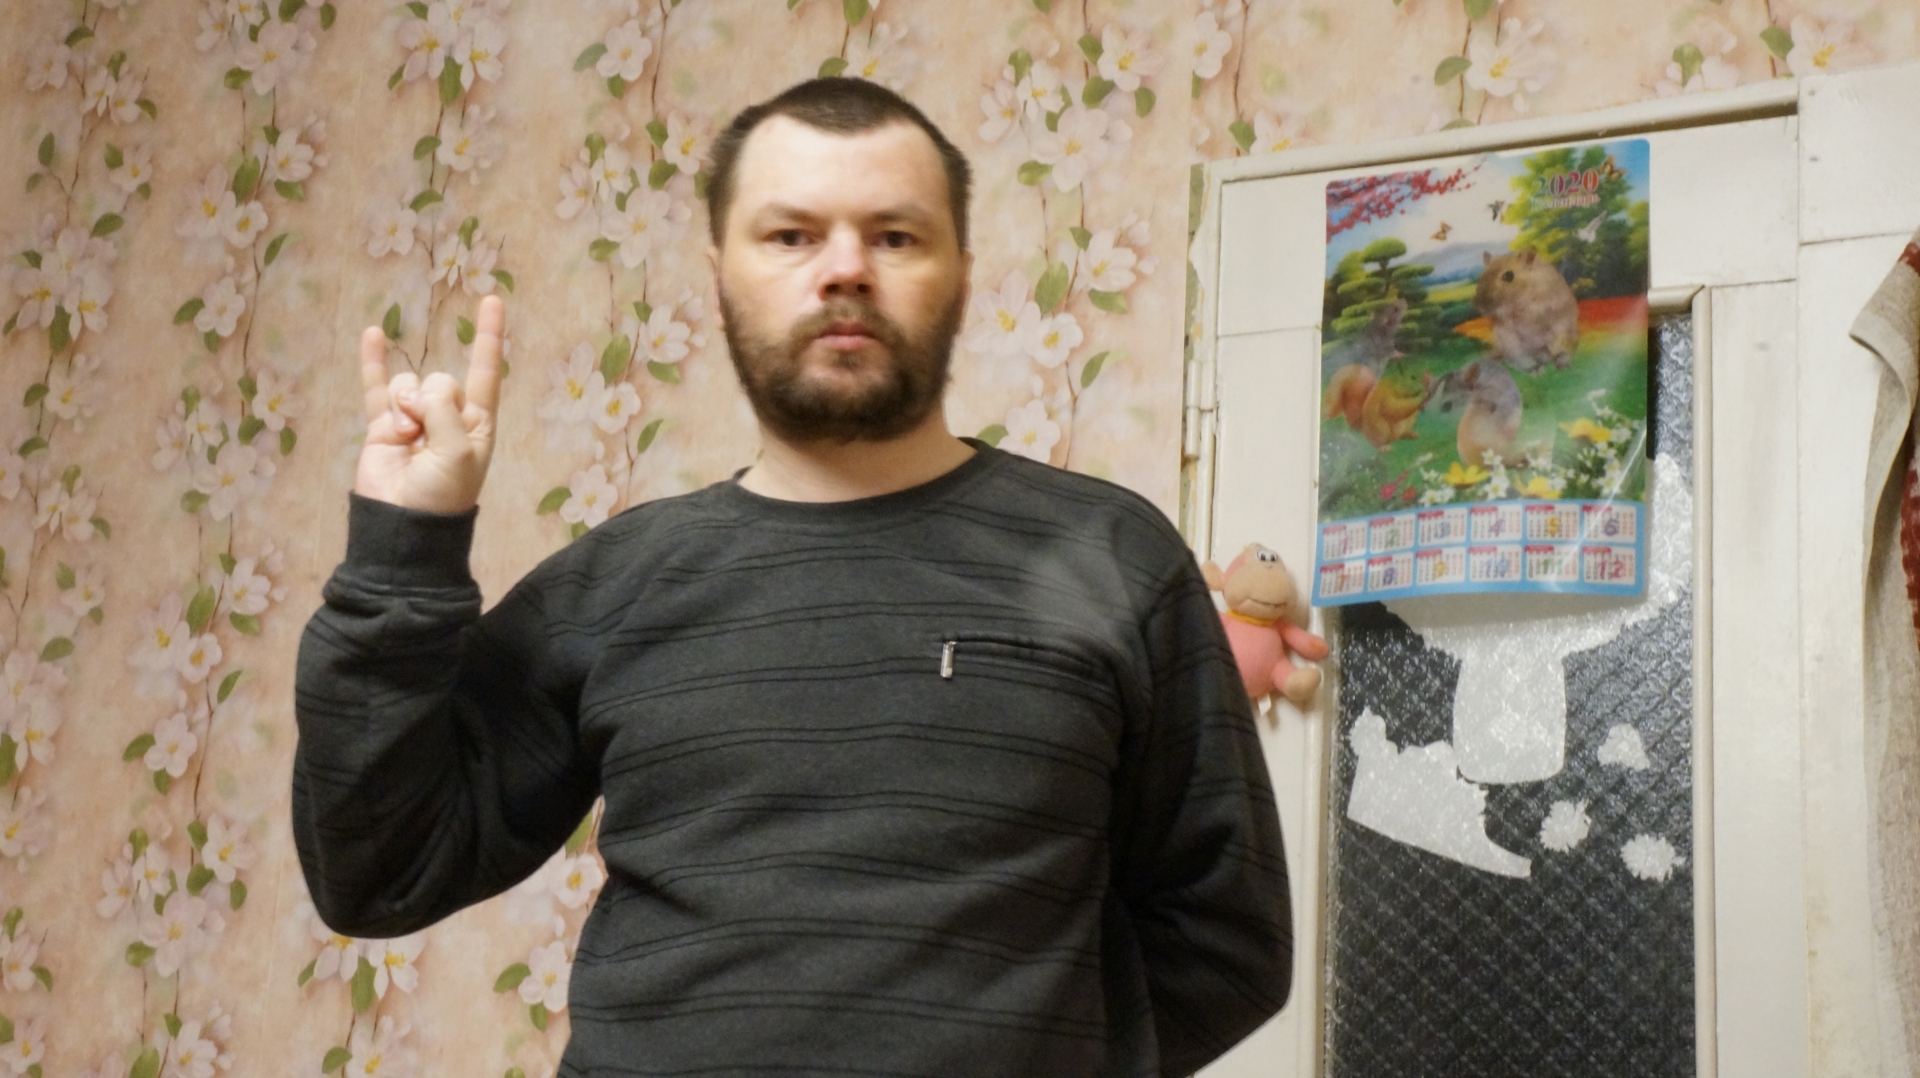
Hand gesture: rock